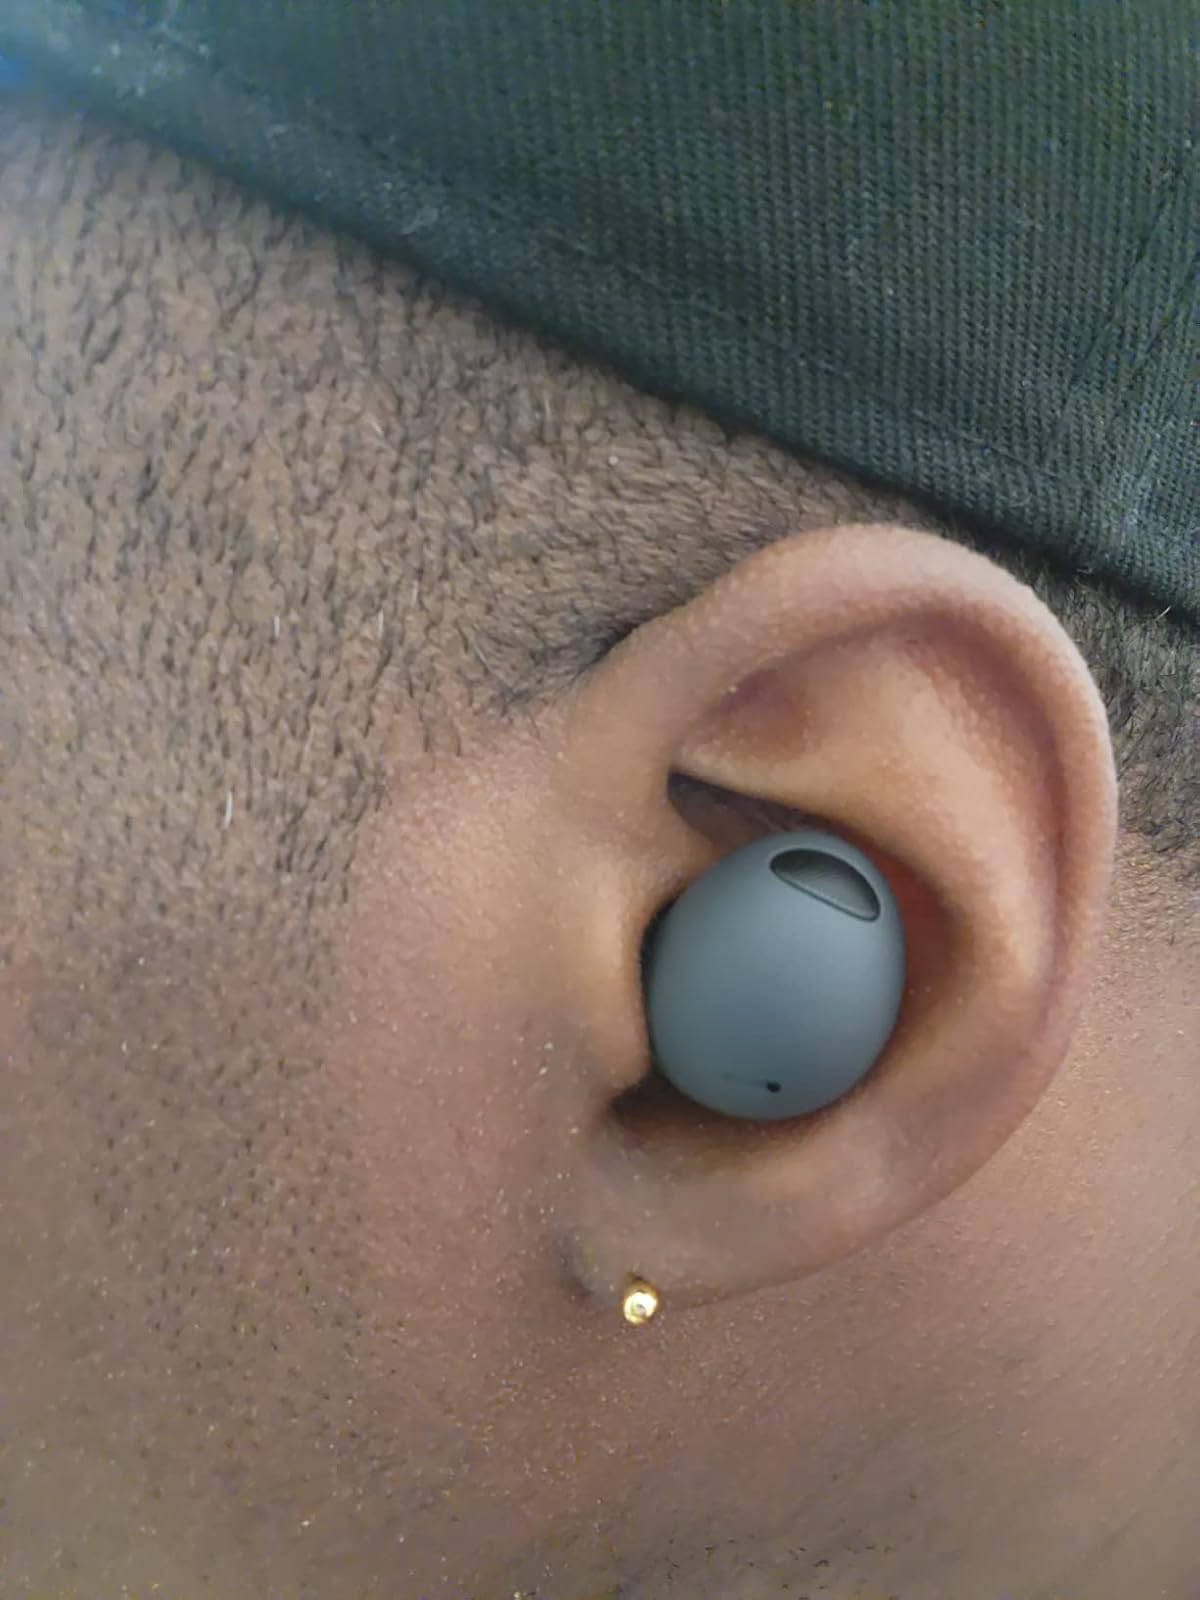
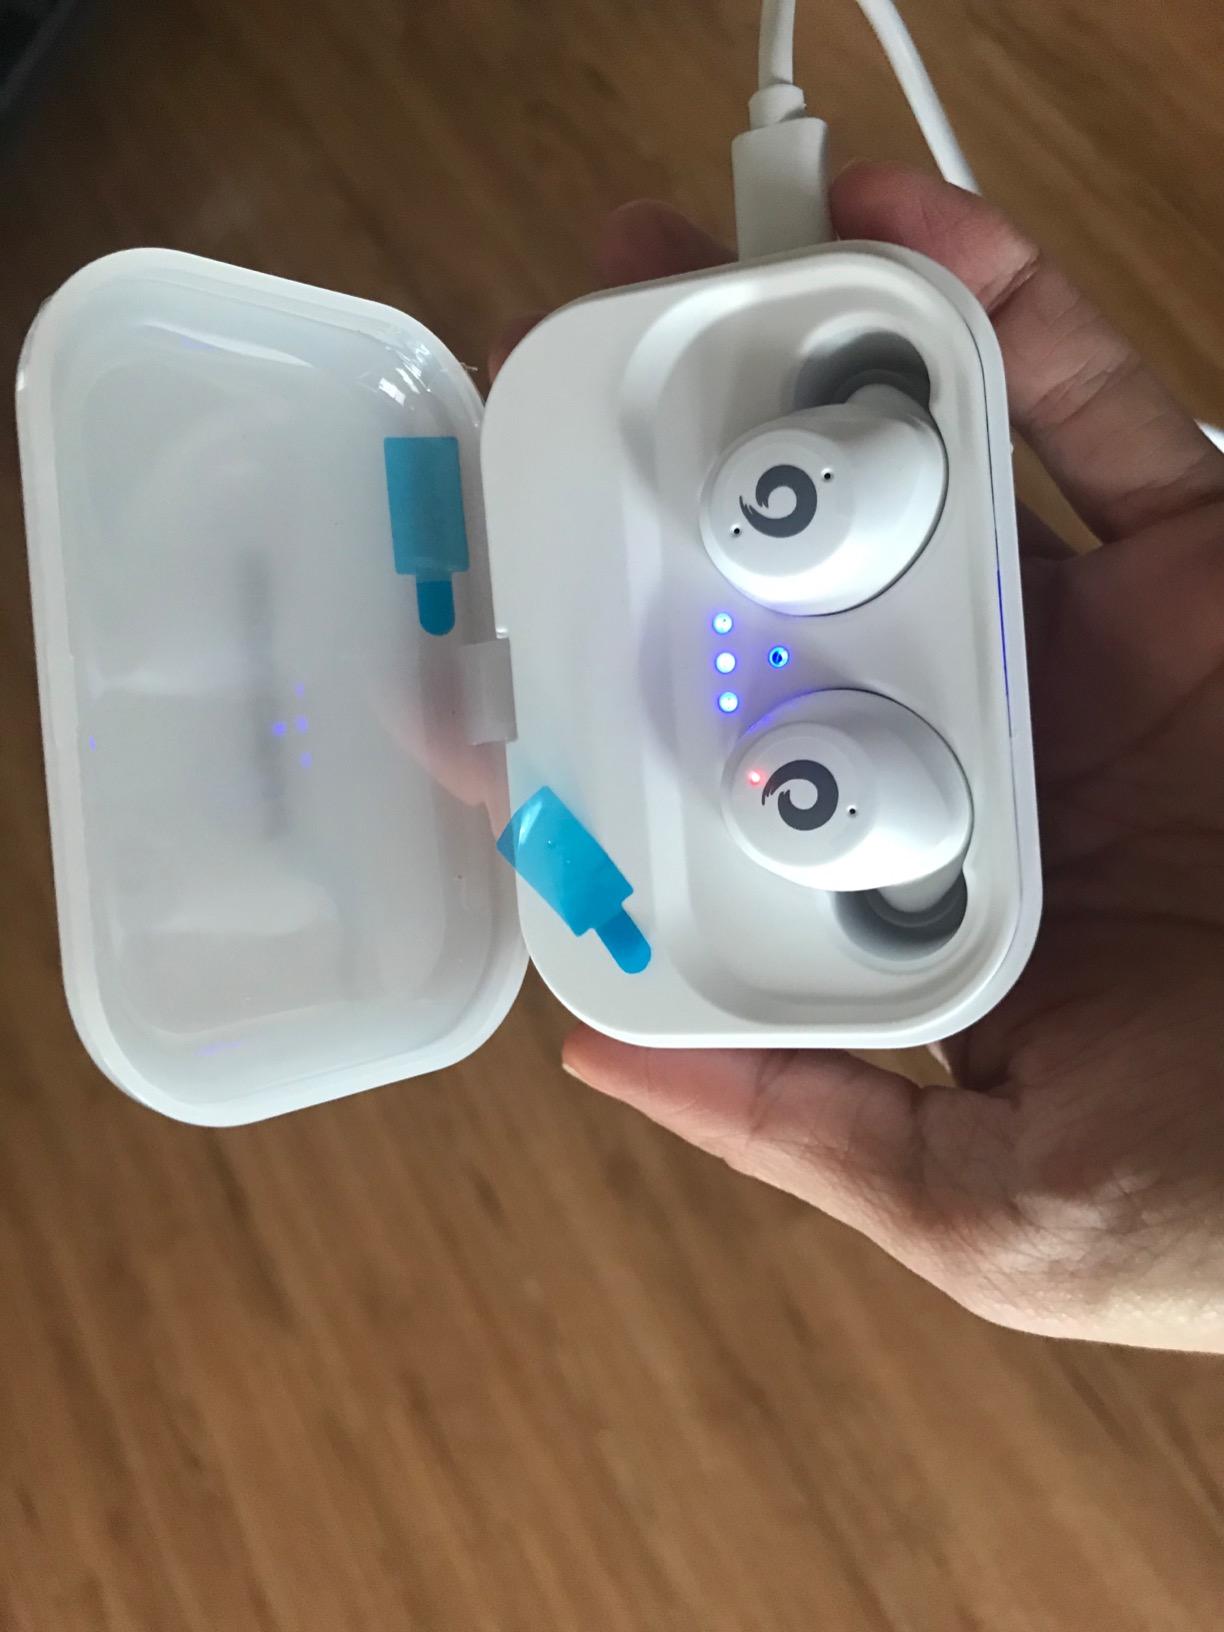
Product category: earbuds
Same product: no